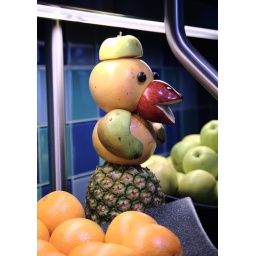
These fruit statues are placed around the buffet-style Windjammer market aboard the Enchantment of the Seas cruise ship.